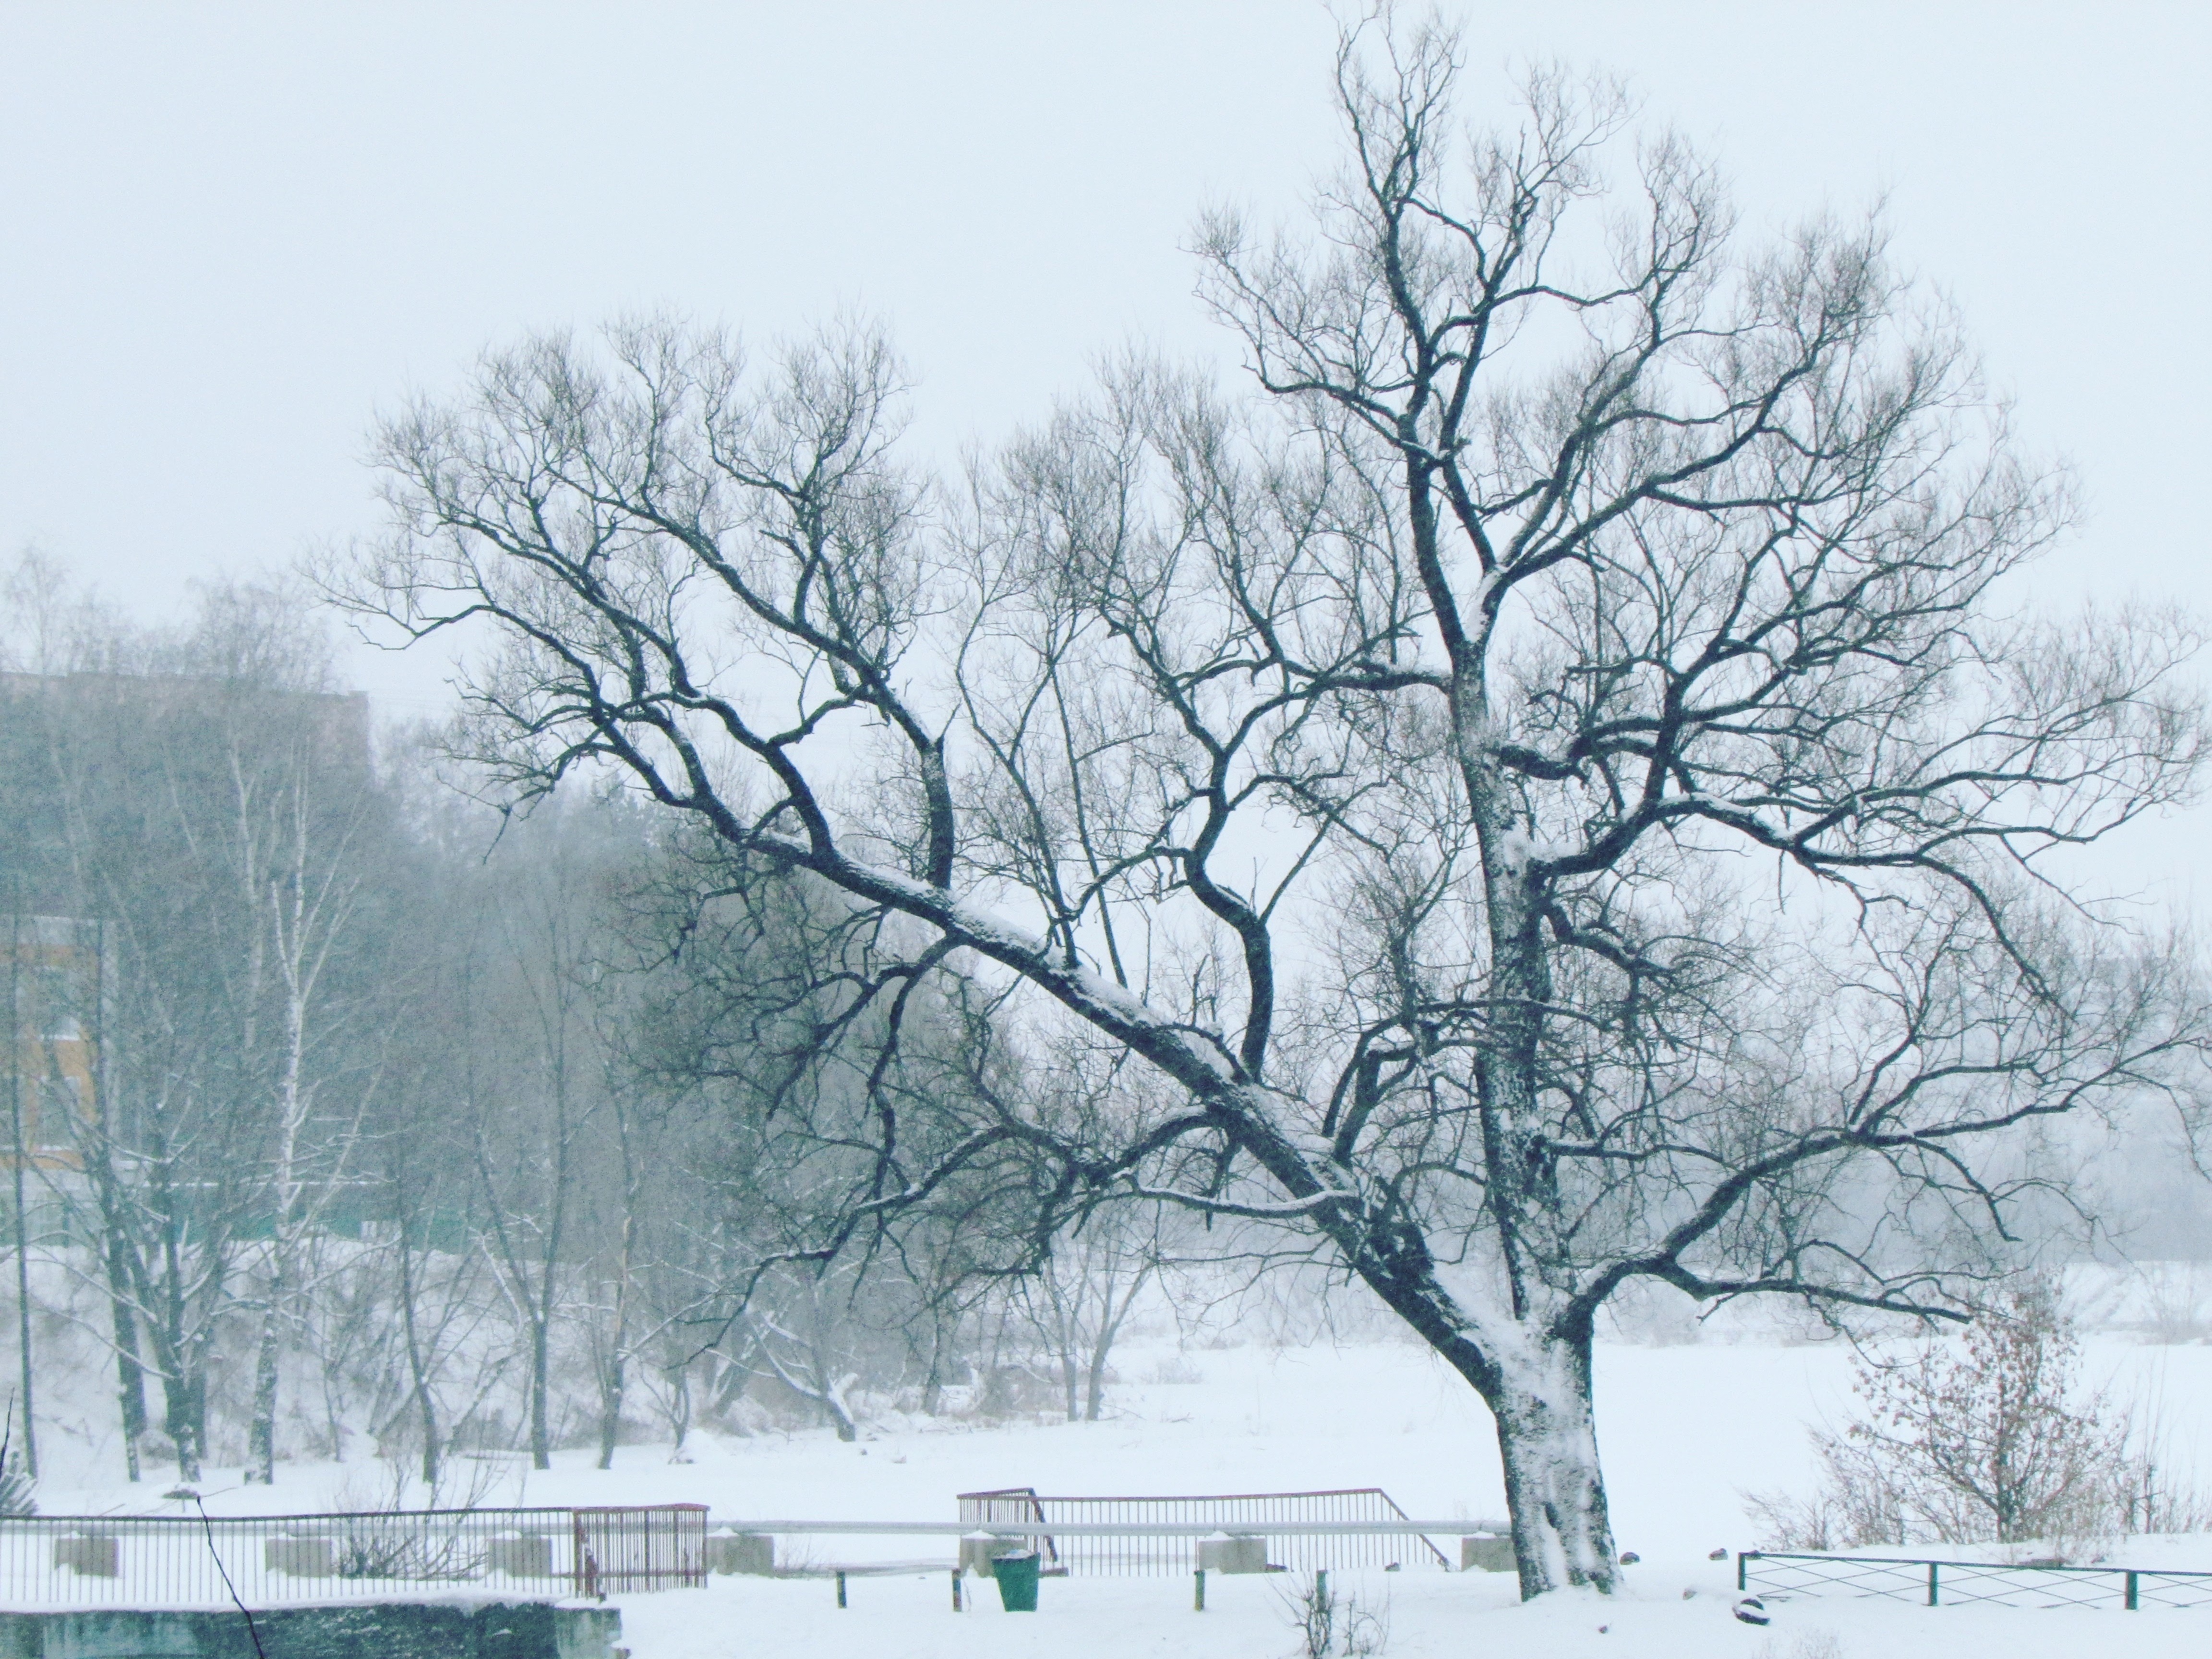
tree, branch, snow, winter, frost, ice, park, weather, season, blizzard, freezing, atmospheric phenomenon, woody plant, winter storm